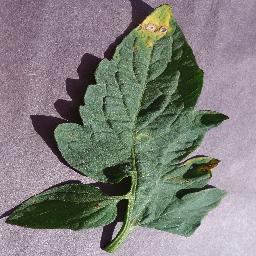
Label: Tomato___Target_Spot